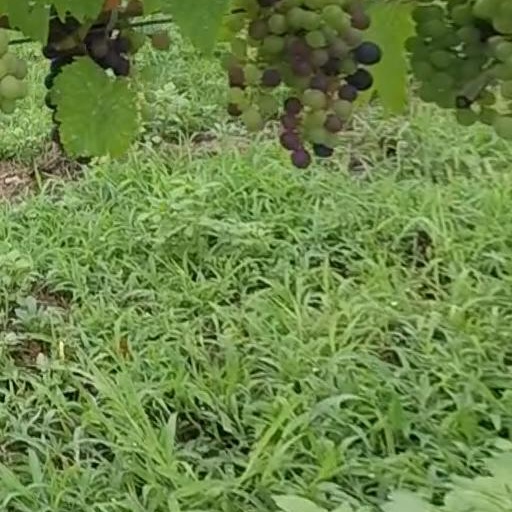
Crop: grape